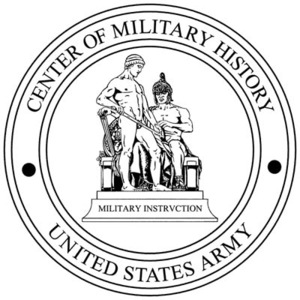
Le United States Army Center of Military History est une direction au sein du Office of the Administrative Assistant to the Secretary of the Army. Le centre est responsable des archives militaires de l’United States Army, de leur utilisation et de la publication de travaux historiques en rapport avec ces dernières. Les travaux du CMH concernent l’histoire de l’US Army aussi bien en temps de guerre qu’en temps de paix. Il a aussi pour rôle de conseiller le personnel d'armée en matières historiques. Le CMH est la principale organisation chargée du Army Historical Program.